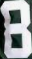
Number: 8